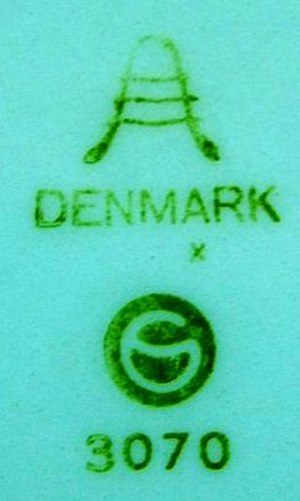
Aluminia / Første guldalder
Mærke fra Aluminia
Fajancefabrikken Aluminia var en dansk fajancefabrik, der eksisterede 1863-1969. Aluminia købte Den kongelige Porcelænsfabrik i 1882, men blev i 1969 opslugt af porcelænsfabrikken. Produktionen fortsatte dog i mindre omfang under navnet Royal Copenhagen.